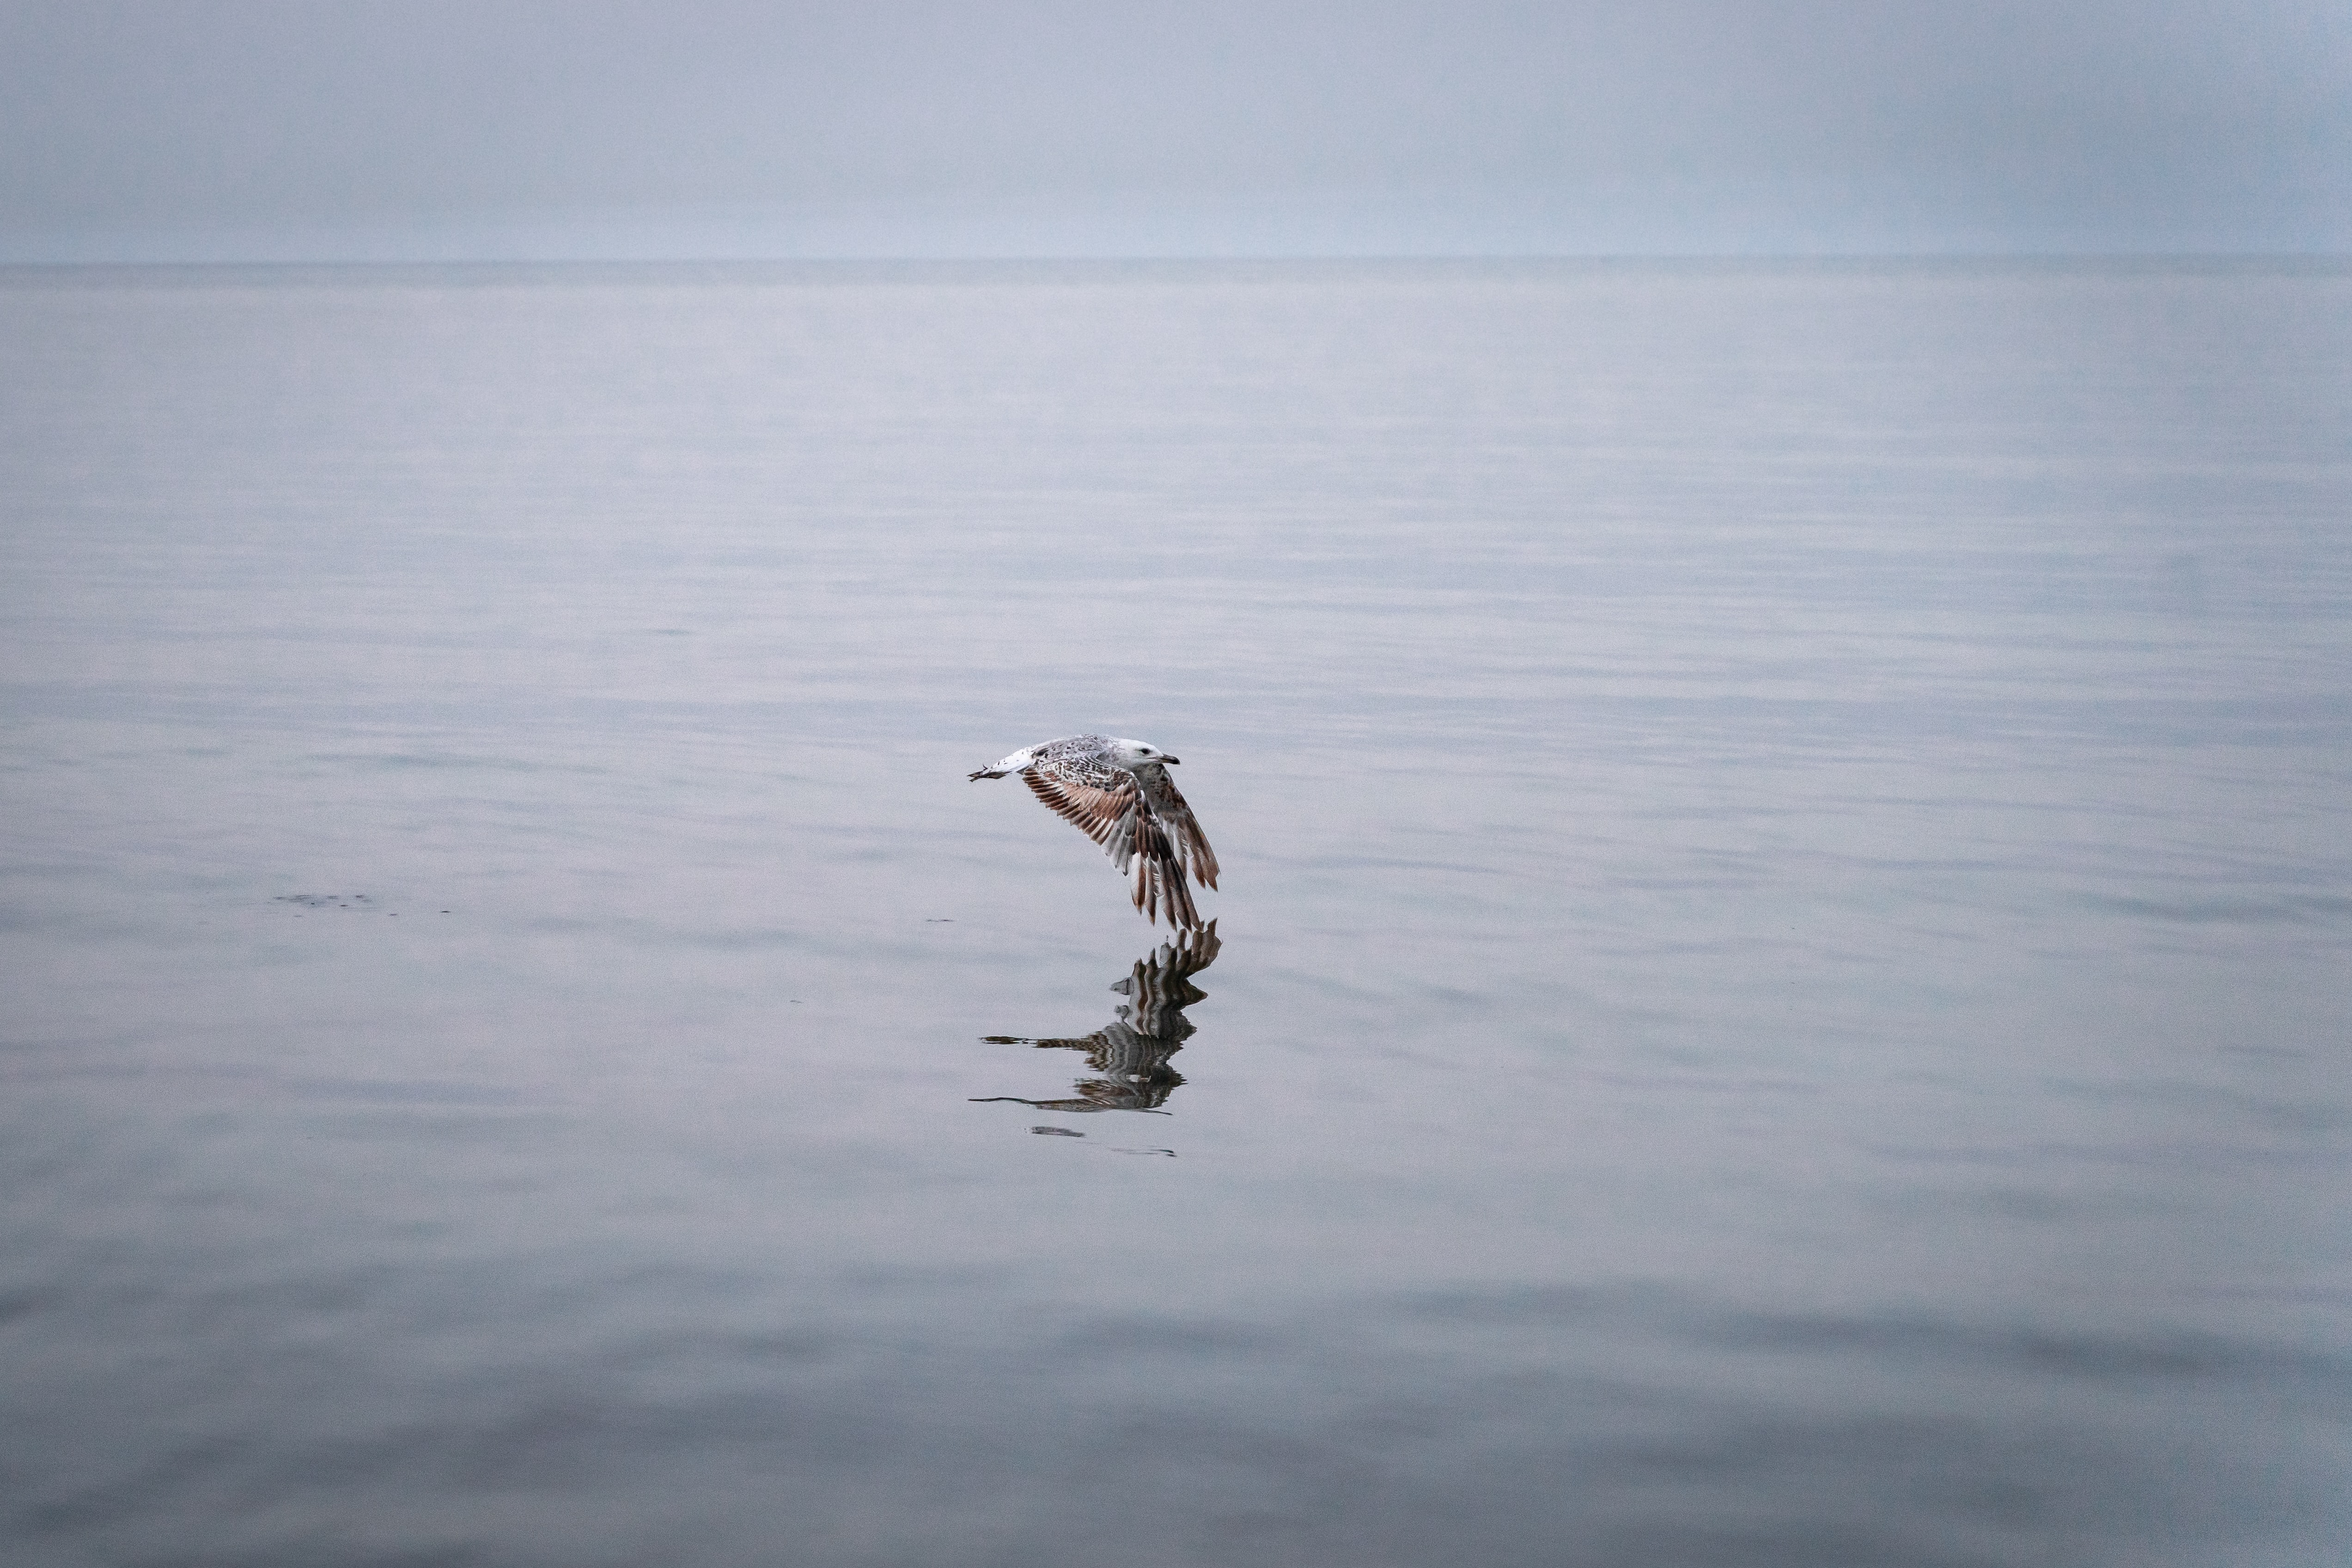
water, bird, liquid, fluid, lake, beak, wood, horizon, sky, calm, wind wave, landscape, seabird, wing, beach, feather, ocean, wildlife, recreation, sound, wave, charadriiformes, macro photography, pelecaniformes, coast, water bird, reflection, brown pelican, rock, ciconiiformes, shorebird, evening, sea